Alpine newt

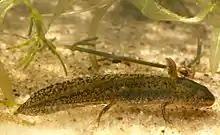
Larva with fore- and hindlegs developed

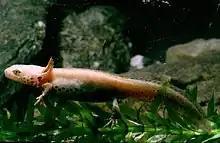
Paedomorphic adult of subspecies "I. a. apuana"

Females wrap their eggs in leaves of water plants for protection, preferring leaves closer to the surface where temperatures are higher. Where no plants are available, they may also use leaf litter, dead wood or stones for egg deposition. They can lay 70–390 eggs in a season, which are light grey-brown and 1.5–1.7 mm in diameter (2.5–3 mm including the jelly capsule). Incubation time is longer under cold conditions, but larvae typically hatch after two to four weeks. The larvae are benthic, staying in general close to the bottom of the water body. Metamorphosis occurs after around three months, again depending on temperature, but some larvae overwinter and metamorphose only in the next year.